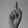
ASL letter: D